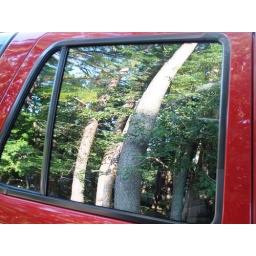
trees in the truck